Elizabeth McCreight Hutchison

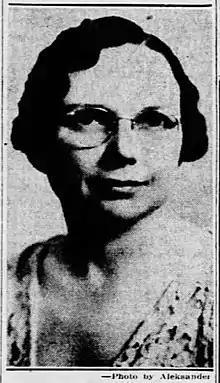
Elizabeth Ivy McCreight Hutchison

Elizabeth Ivy McCreight Hutchison (May 26, 1901 – October 1986) was the president of the Teachers College Y. W. C. A.